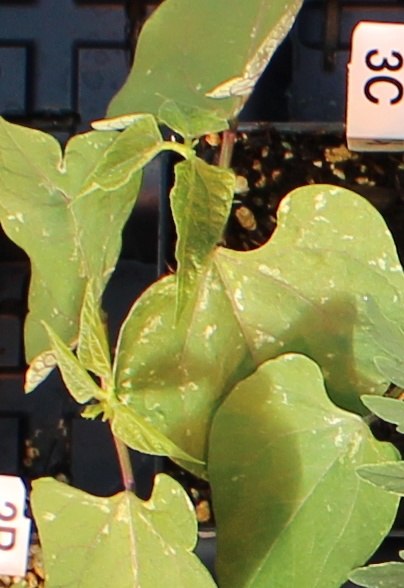
Label: Blackbean